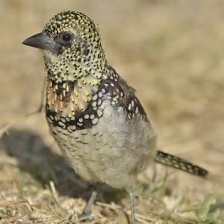
Species: D-ARNAUDS BARBET
Scientific name: TRACHYPHONUS DARNAUDII